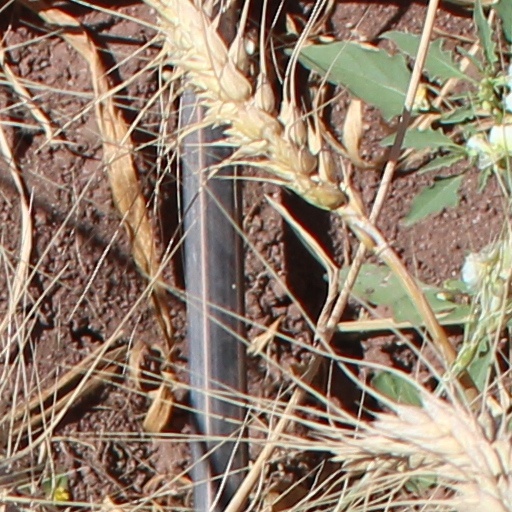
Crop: wheat